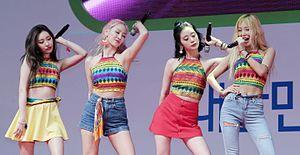
La discographie du girl group sud-coréen Wonder Girls consiste de trois albums studios, quatre mini-albums et de quinze singles.
Wonder Girls était un girl group de K-pop sud-coréen produit par JYP Entertainment de 2007 à 2017. Le groupe était composé de cinq filles de 2010 à 2015 : Yubin, Yeeun, Sunye, Sohee et Hyerim. Toutes ont été sélectionnées grâce à des auditions. Les Wonder Girls ont eu trois singles consécutifs numéro 1 dans les hits parades coréens. En 2015, le groupe revient en tant que quatuor à la suite des départs de Sunye et Sohee et le retour de Sunmi. Elles se sont séparées le 26 janvier 2017.